Describe the emotion expressed in this image:  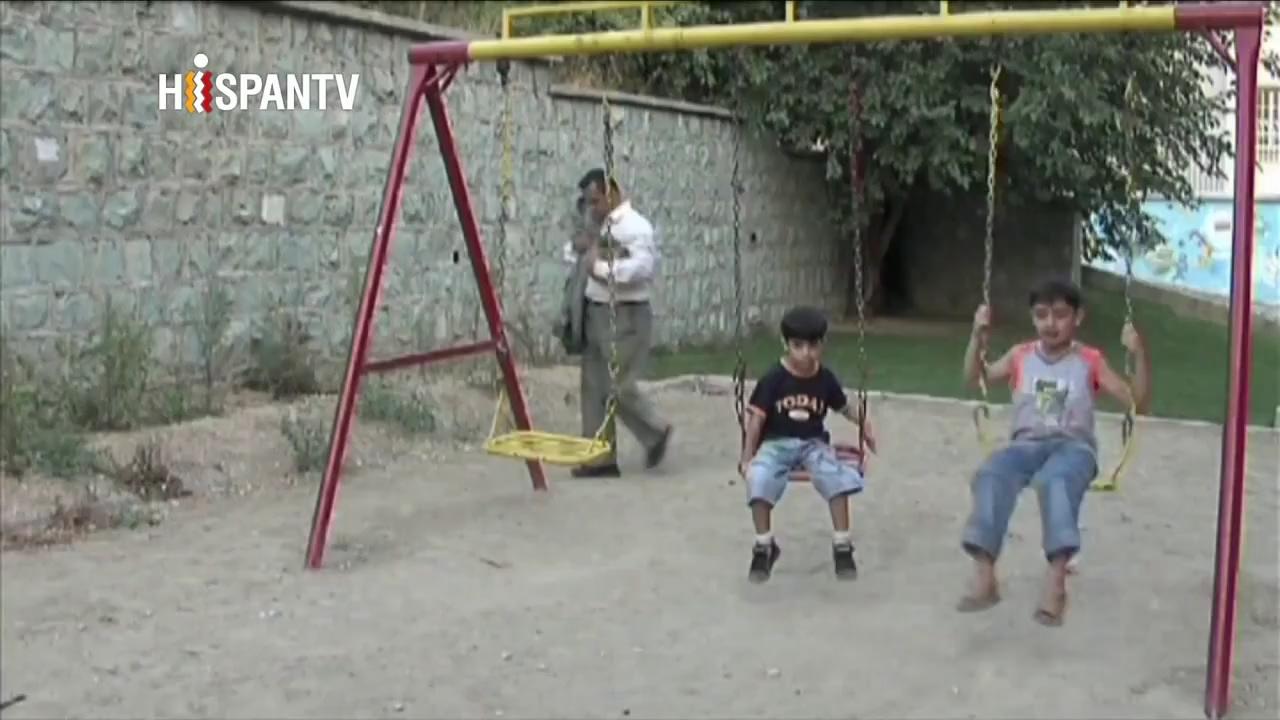
This person displays Fear, valence and arousal with low intensity.